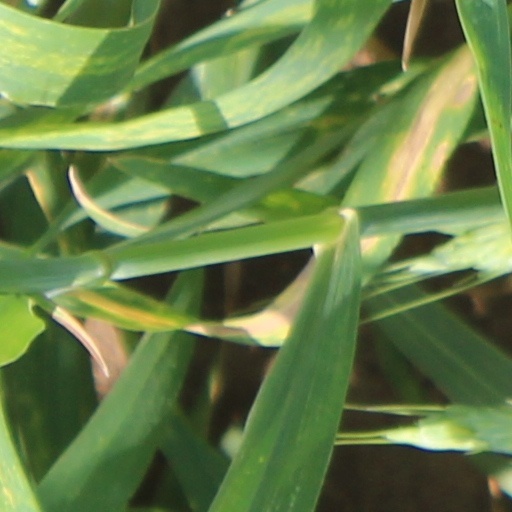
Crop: wheat